Jenny from the Block

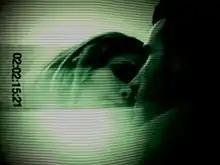
Lopez and Affleck surveilled by a camera in the "Jenny from the Block" music video

The song's accompanying music video was directed by Francis Lawrence. Its theme revolves around the media invading Lopez's life, particularly her relationship with then-boyfriend, Ben Affleck. The video was filmed entirely in Los Angeles from October 18–20, 2002. It premiered on MTV's "Total Request Live" on November 5, 2002, and on BET's "106 & Park" on December 9, 2002.